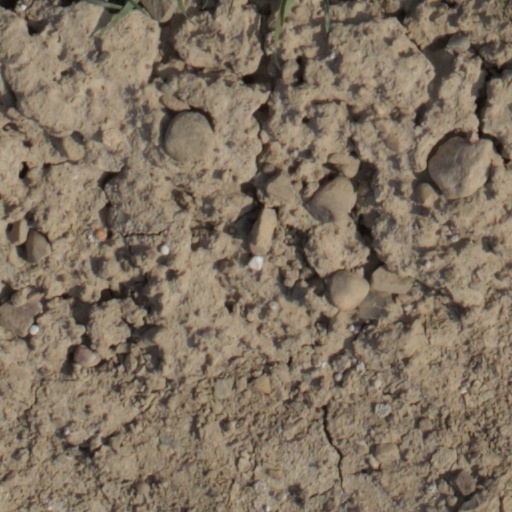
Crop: wheat